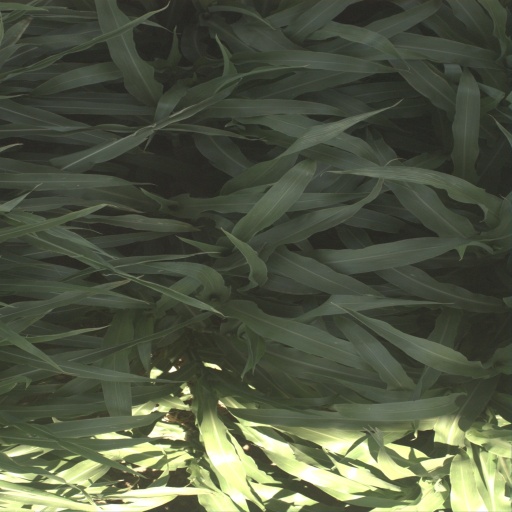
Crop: sorghum